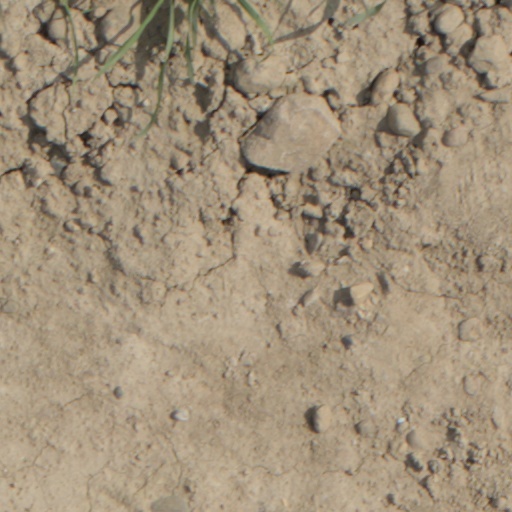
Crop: wheat